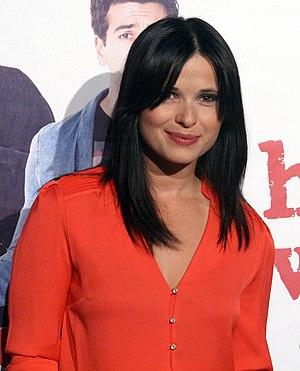
Anna Fischer est une actrice et chanteuse allemande.